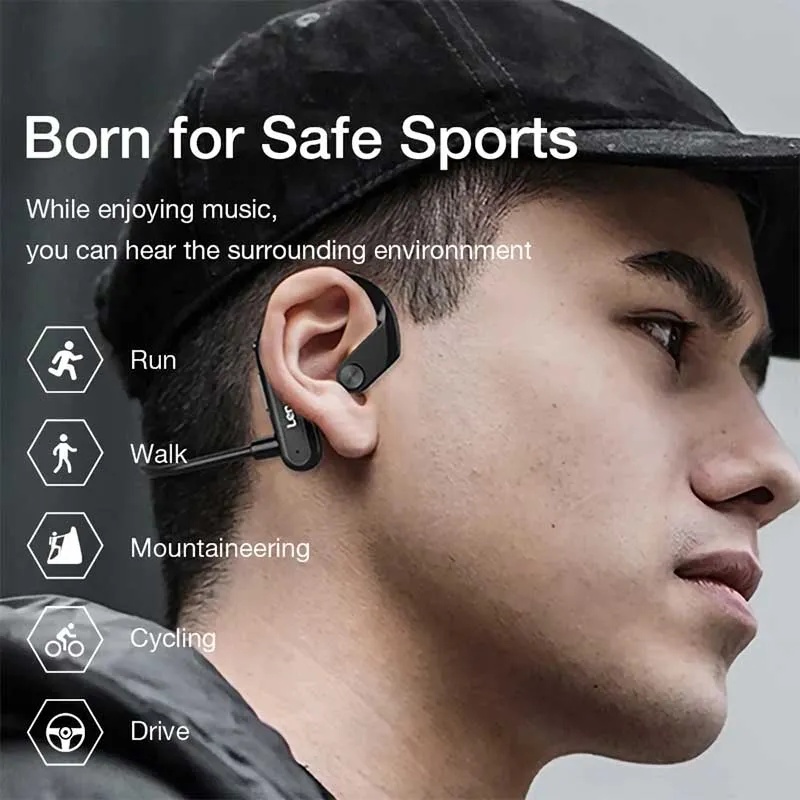
X3 Sports Bone Conduction Wireless Headphones
Brand: Discounters.pk
"Unleash Your Inner Athlete: X3 Sports Bone Conduction Wireless Headphones, Where Sound Meets Performance!"
Category: Electronics > Audio > Audio Components > Headphones & Headsets > Headphones > Bone Conduction Headphones